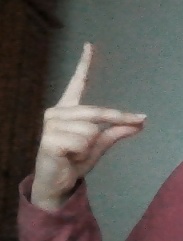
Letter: ta